Chell, Staffordshire

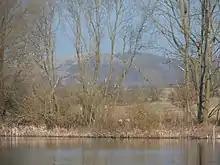
The landscaped spoil heap of the former Chatterley Whitfield mine, viewed across a lake of Whitfield Valley nature reserve.

The superficial geology beneath Chell consist of Devensian glacial tills, which overlie the Middle and Upper Pennine Coal Measures; the same sequences of sandstones, mudstones and coal seams as forms the impressive coalfields of Lancashire. There are records of millstone and blackband ironstone being quarried in Chell from at least the 13th century onwards. In 1831–32 Chell provided the stone for Christ Church, Tunstall. The main coal producing seam beneath Chell was the Winghay seam. The nearest workings were at Chatterley Whitfield, bordering Chell Heath, which was the first UK mine to produce more than 1 million tons of coal per annum. It closed in 1976, was declared a local nature reserve (part of Whitfield Valley nature reserve) in 1991 and a Scheduled Ancient Monument by English Heritage in 1993.